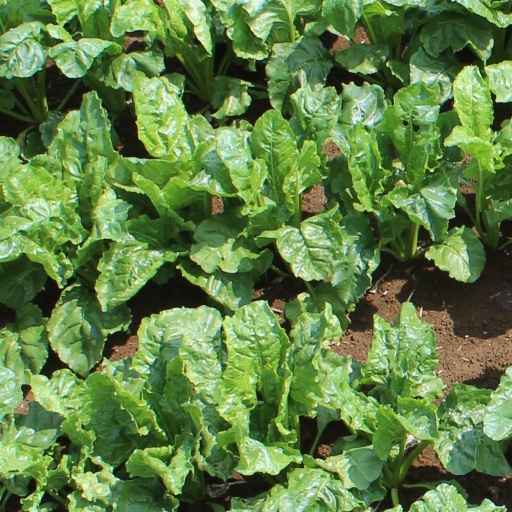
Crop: sugar beet